Leslie station (Arkansas)

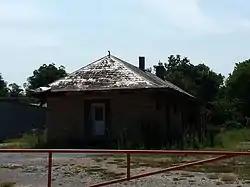

The Missouri and North Arkansas Depot-Leslie is a historic railroad station at the end of Walnut Street in Leslie, Arkansas. It is a long rectangular single-story building, with stone walls and a bellcast hip roof with extended eaves. A telegrapher's bay projects from the southwest side. It was built c. 1925, and is a surviving representative of the economic success brought to the community with the arrival of the railroad in 1903.